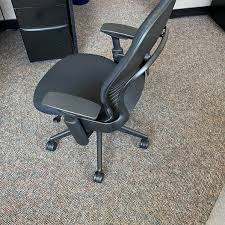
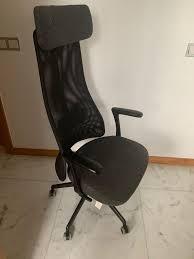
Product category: items_chair
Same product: no